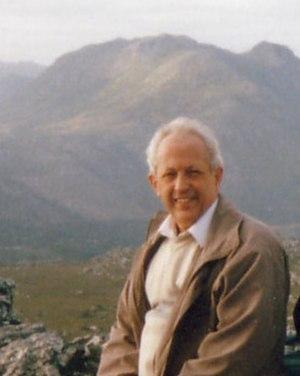
George F. R. Ellis, né le 11 août 1939 à Johannesburg, est un cosmologiste d'origine sud africaine en poste à l'université du Cap, Afrique du Sud, en 2014. Il est lauréat du Prix Templeton en 2004.